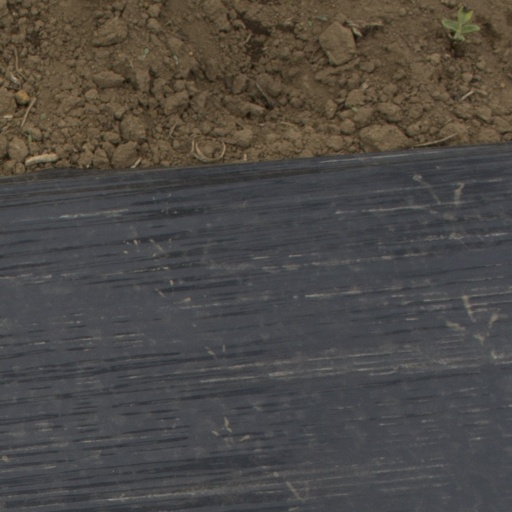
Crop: Jerusalem artichoke